Nishapur

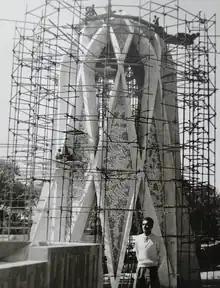
A picture of the construction of Mausoleum of Omar Khayyam, on top of the Headstone of Omar Khayyam. This mausoleum was designed by Hooshang Seyhoun in the 20th century.

After the death of Nader Shah Afshar in 1747, the area became an independent khanate under the reign of the Bayat chieftains. In 1754 Ahmad Shah Durrani captured Nishapur with the support of heavy artillery and imposed Shahrokh Shah as the ruler (Shah) of the western part of Greater Khorasan as a protectorate of the Durrani Empire.